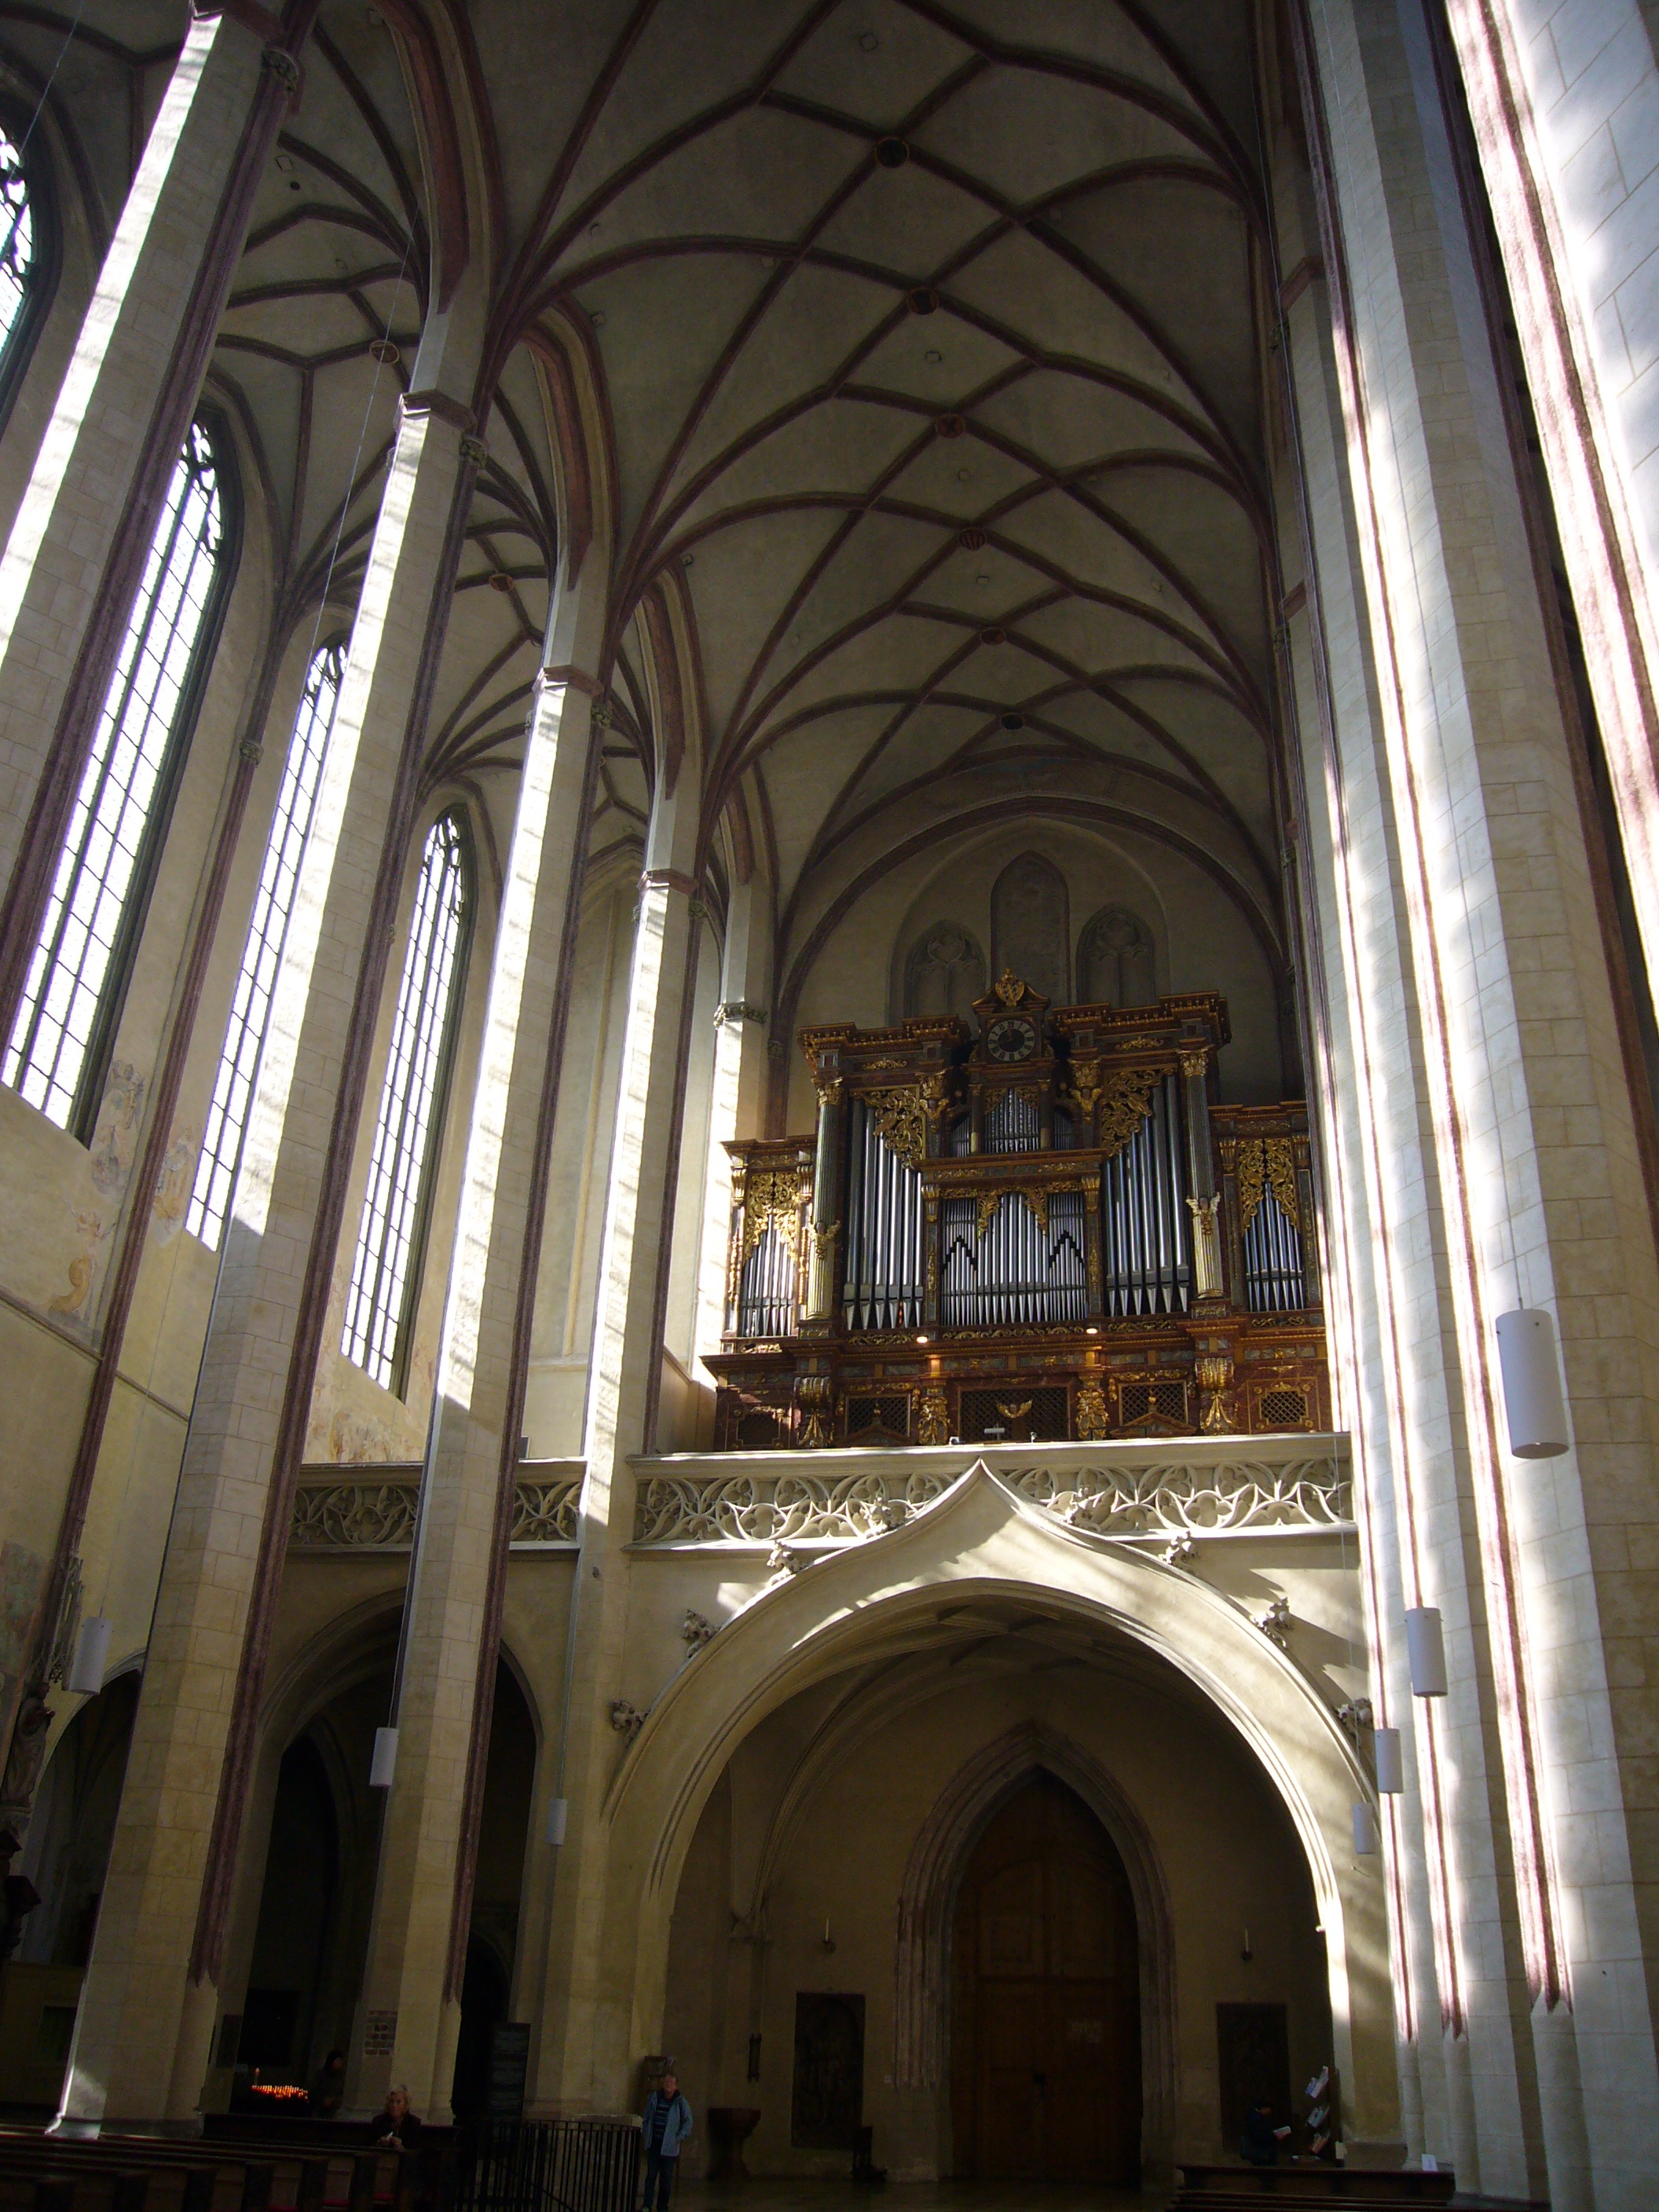
architecture, building, arch, church, cathedral, chapel, place of worship, symmetry, synagogue, arcade, basilica, dom, gothic architecture, landshut